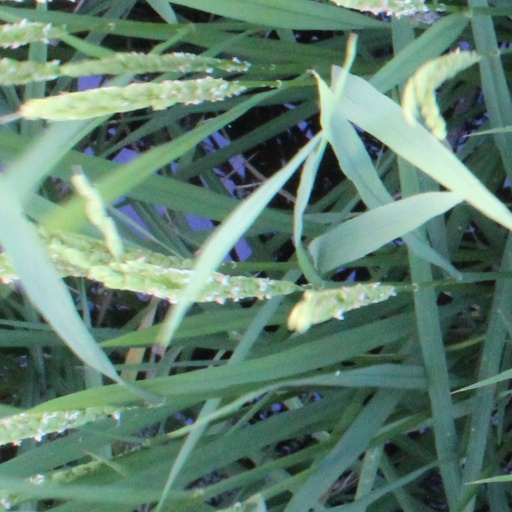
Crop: rice